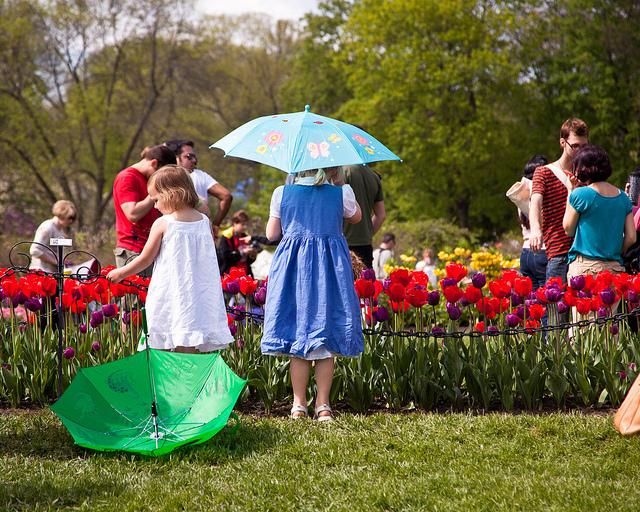
Small girls are standing near a bed of flowers holding umbrellas.